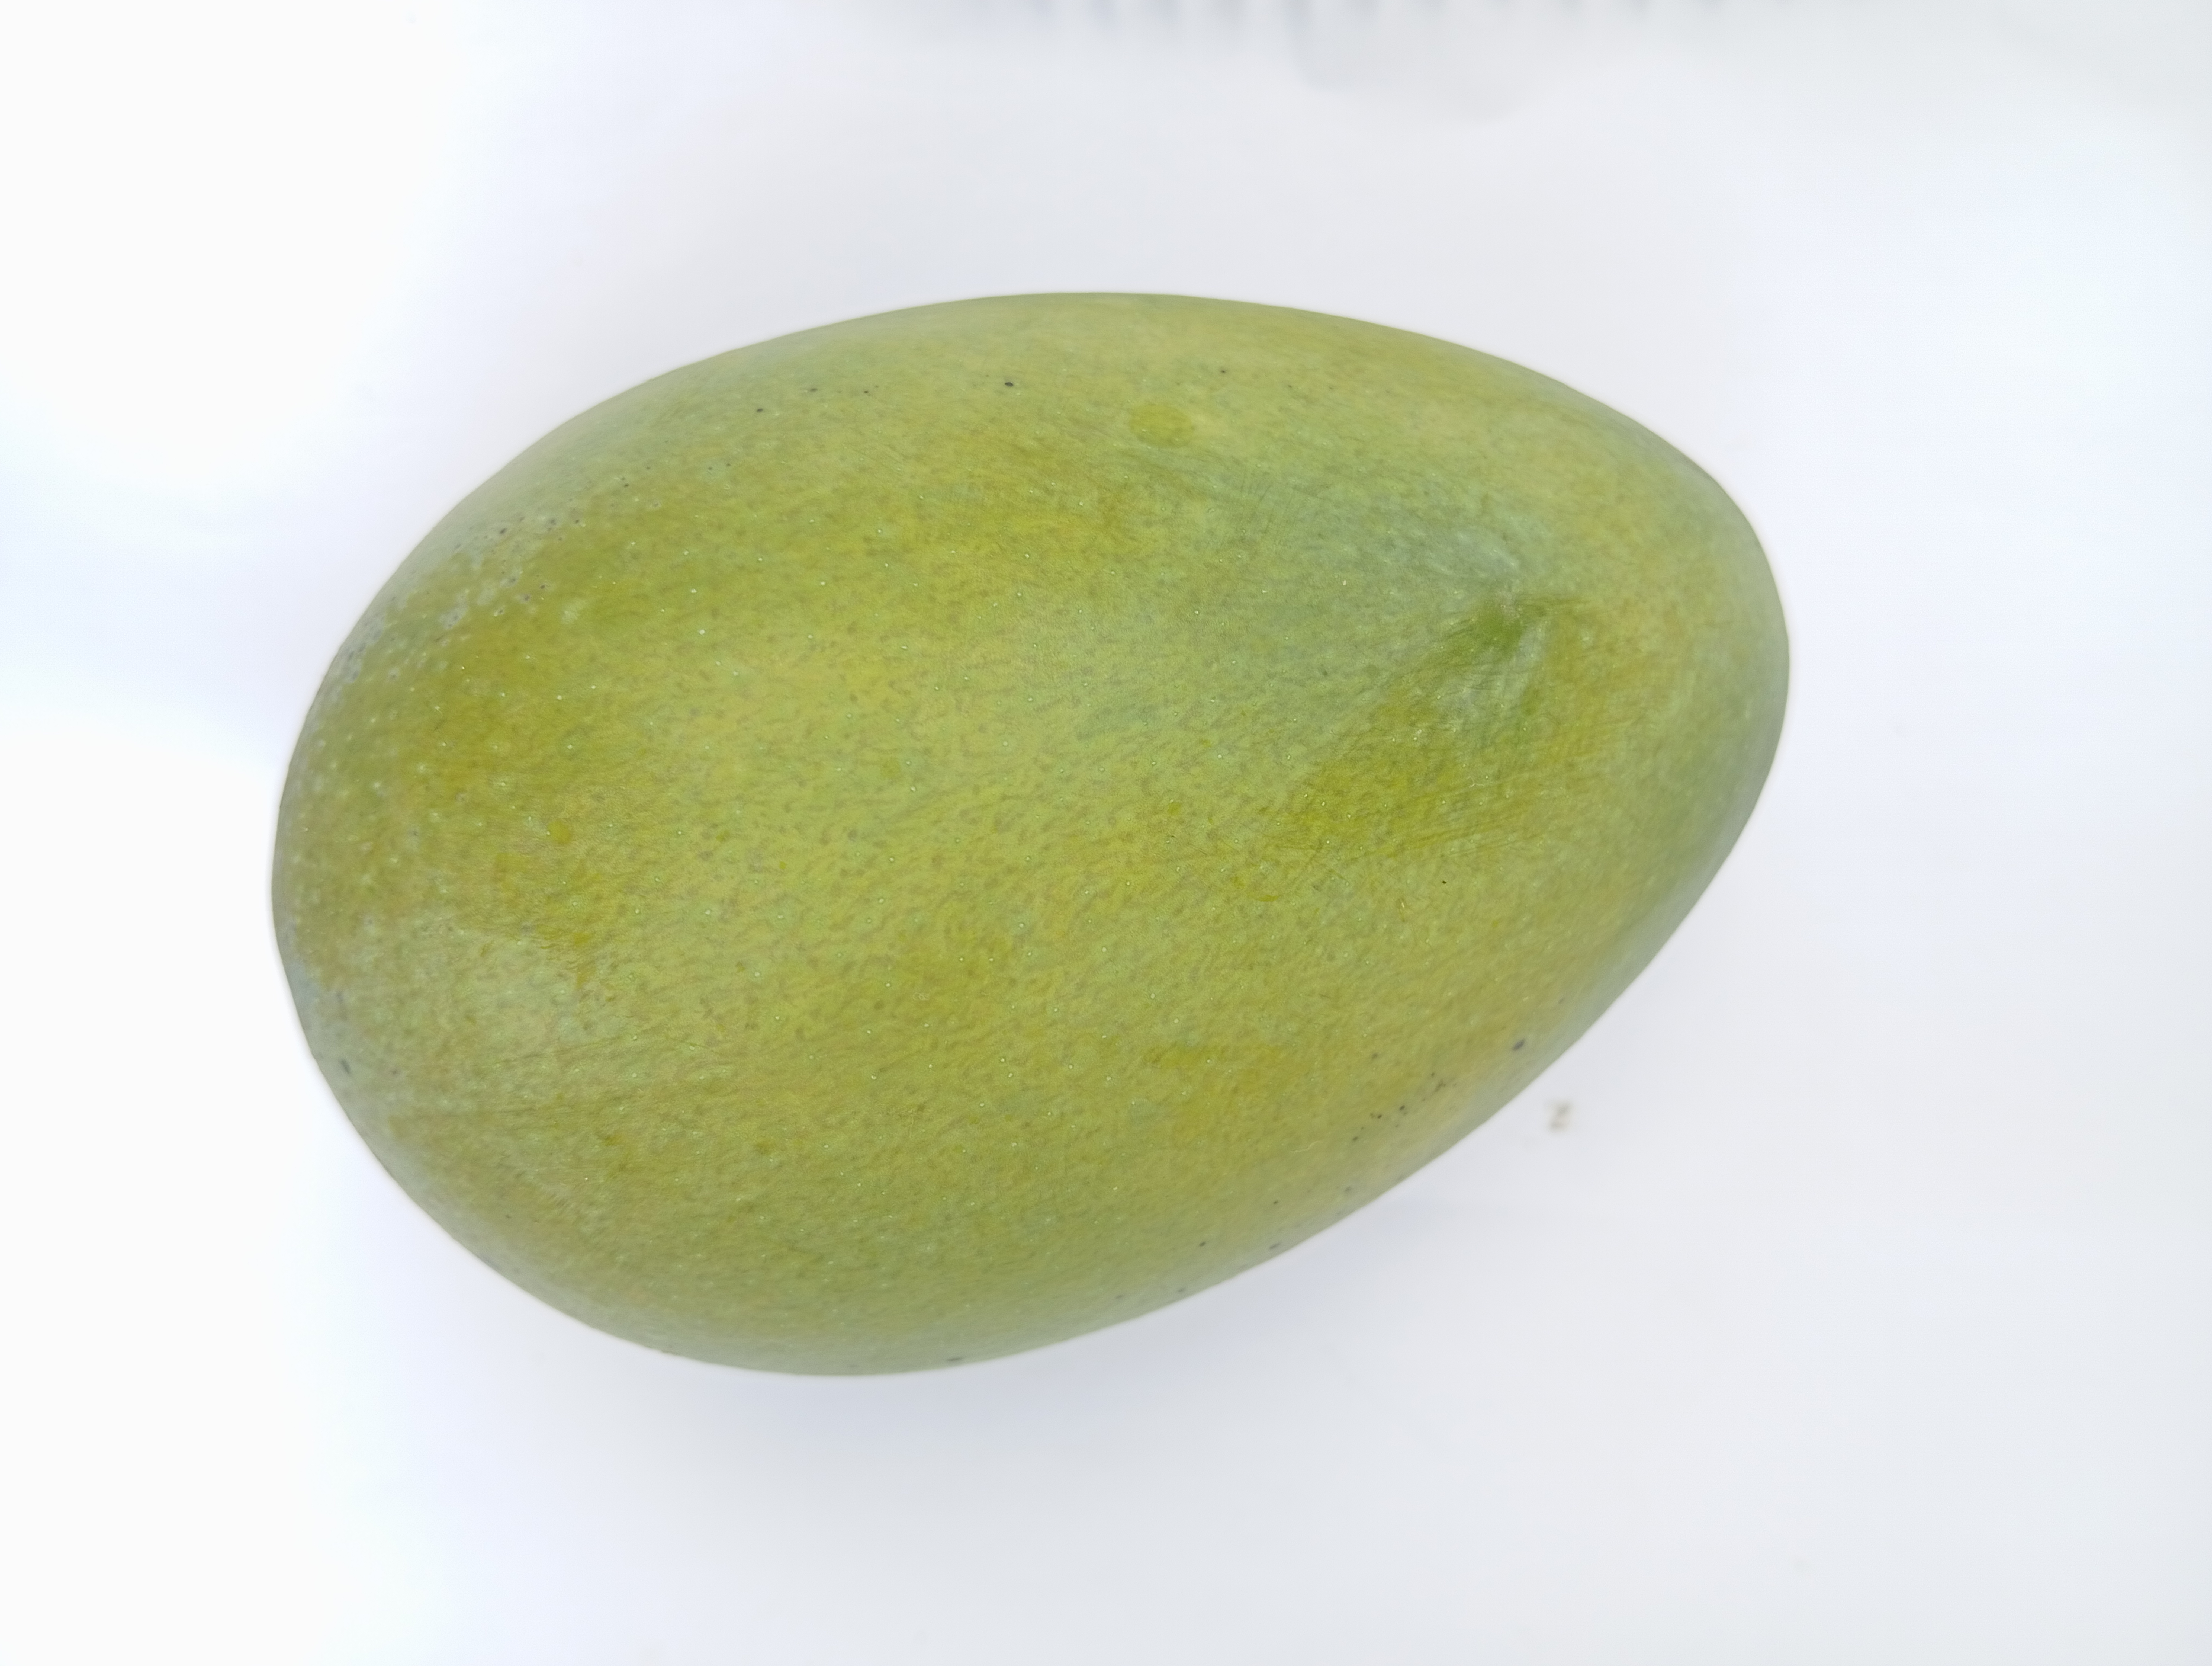
Mango variety: Harivanga